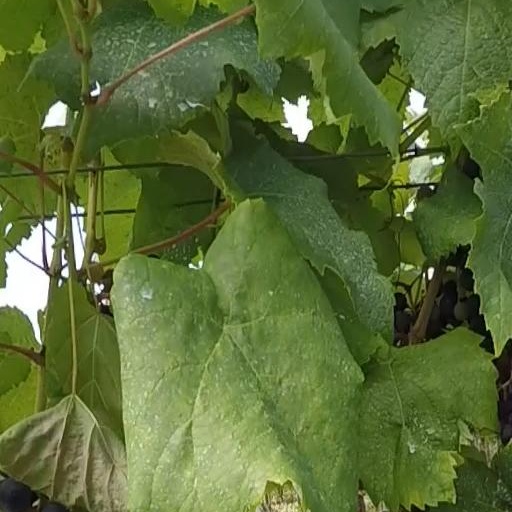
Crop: grape